Thirumalai Nayakkar Mahal

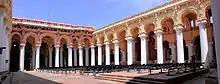
Inner view of Thirumalai Palace

The palace was divided into two major parts, namely Swarga Vilasam (Celestial Pavilion) and Ranga Vilasam. The royal residence, theatre, shrine, apartments armory, palanquin place, royal bandstand, quarters, pond and garden were situated in these two portions. The courtyard and the dancing hall are the major center of attractions of the palace. The Celestial Pavilion (Swarga Vilasam) was used as the throne room and has an arcaded octagon covered by a dome high. The domed structure in the center is supported by stone ribs and is held up by massive circular columns topped and linked by pointed scalloped arches with an arcaded gallery opening into the nave above the side aisles.